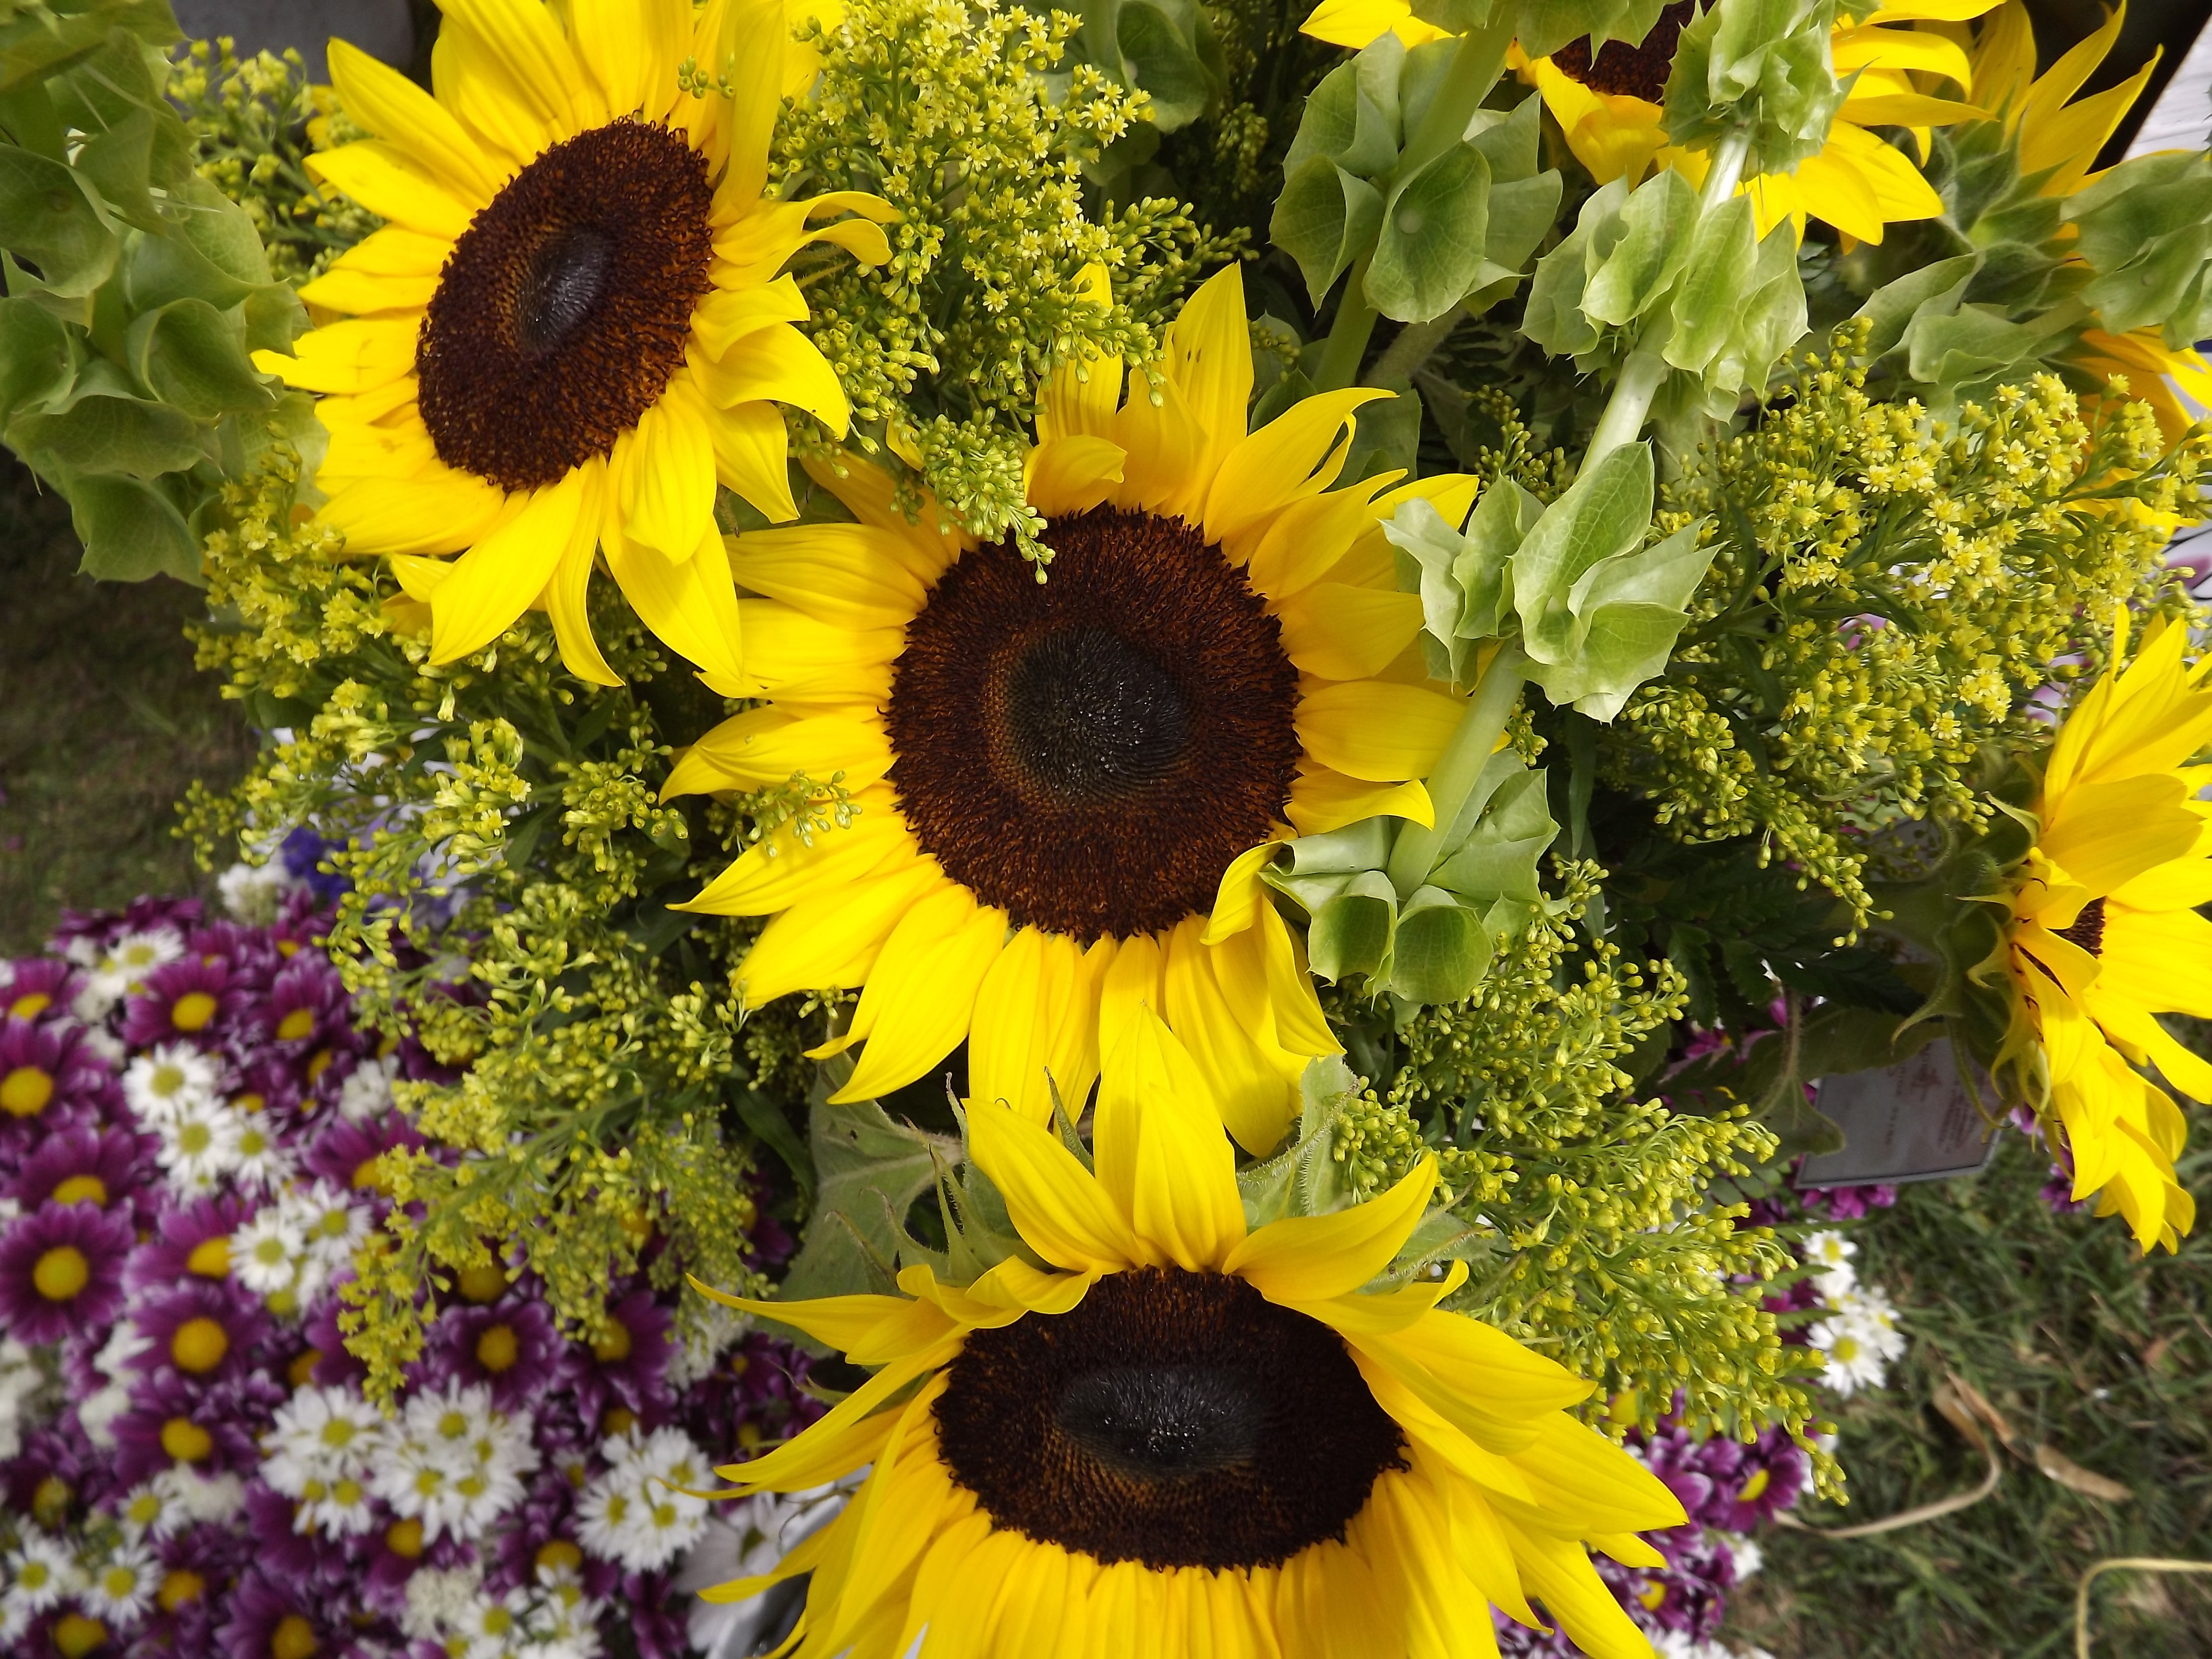
plant, field, flower, summer, botany, yellow, garden, flora, sunflower, plants, yellow flower, wildflower, flowers, sunflowers, gardening, flores, gardens, floristry, girasol, flowering plant, daisy family, flower bouquet, sunflower seed, annual plant, land plant, girasoles, flores amarillas